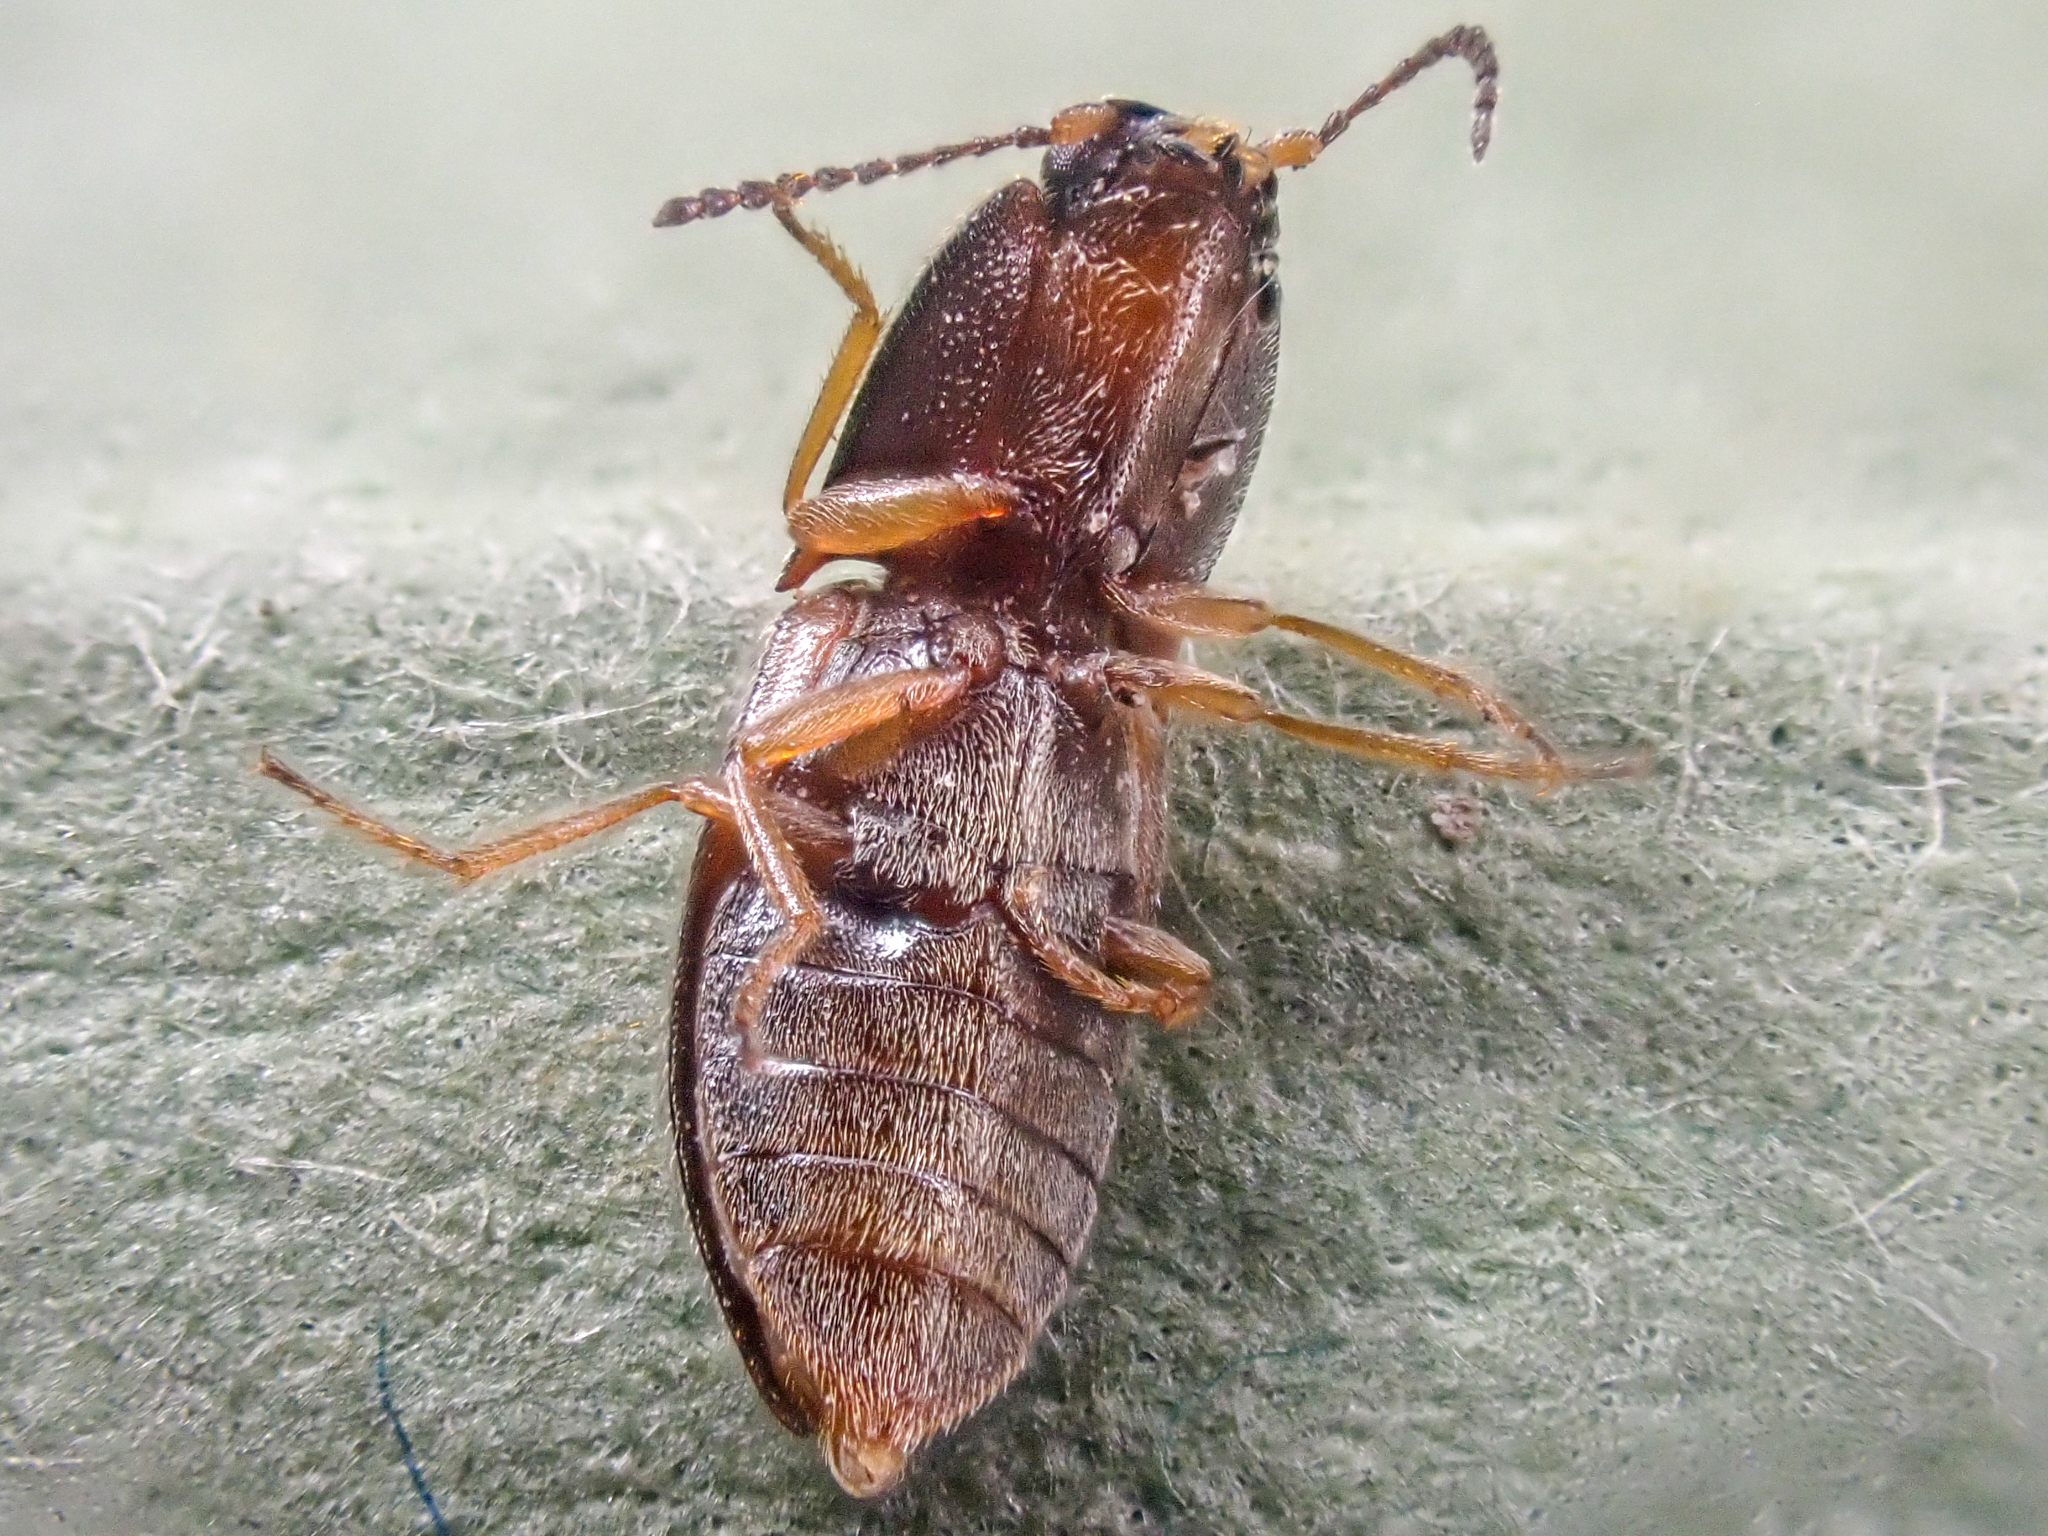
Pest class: clickbeetles_wireworms